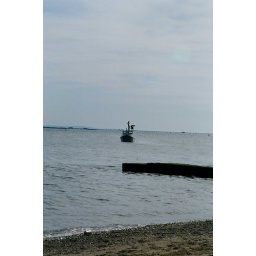
boys on boat in benfleet